Dobele county

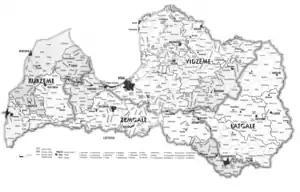
Jelgavas apriņķis (former Dobeles apriņķis) on the map of Latvia (1938).

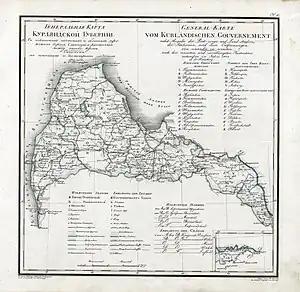
Doblen County on the map of Courland Governorate (1820).

Dobele county was a historic county of the Courland Governorate and of the Republic of Latvia. Its capital was Dobele ("Doblen").